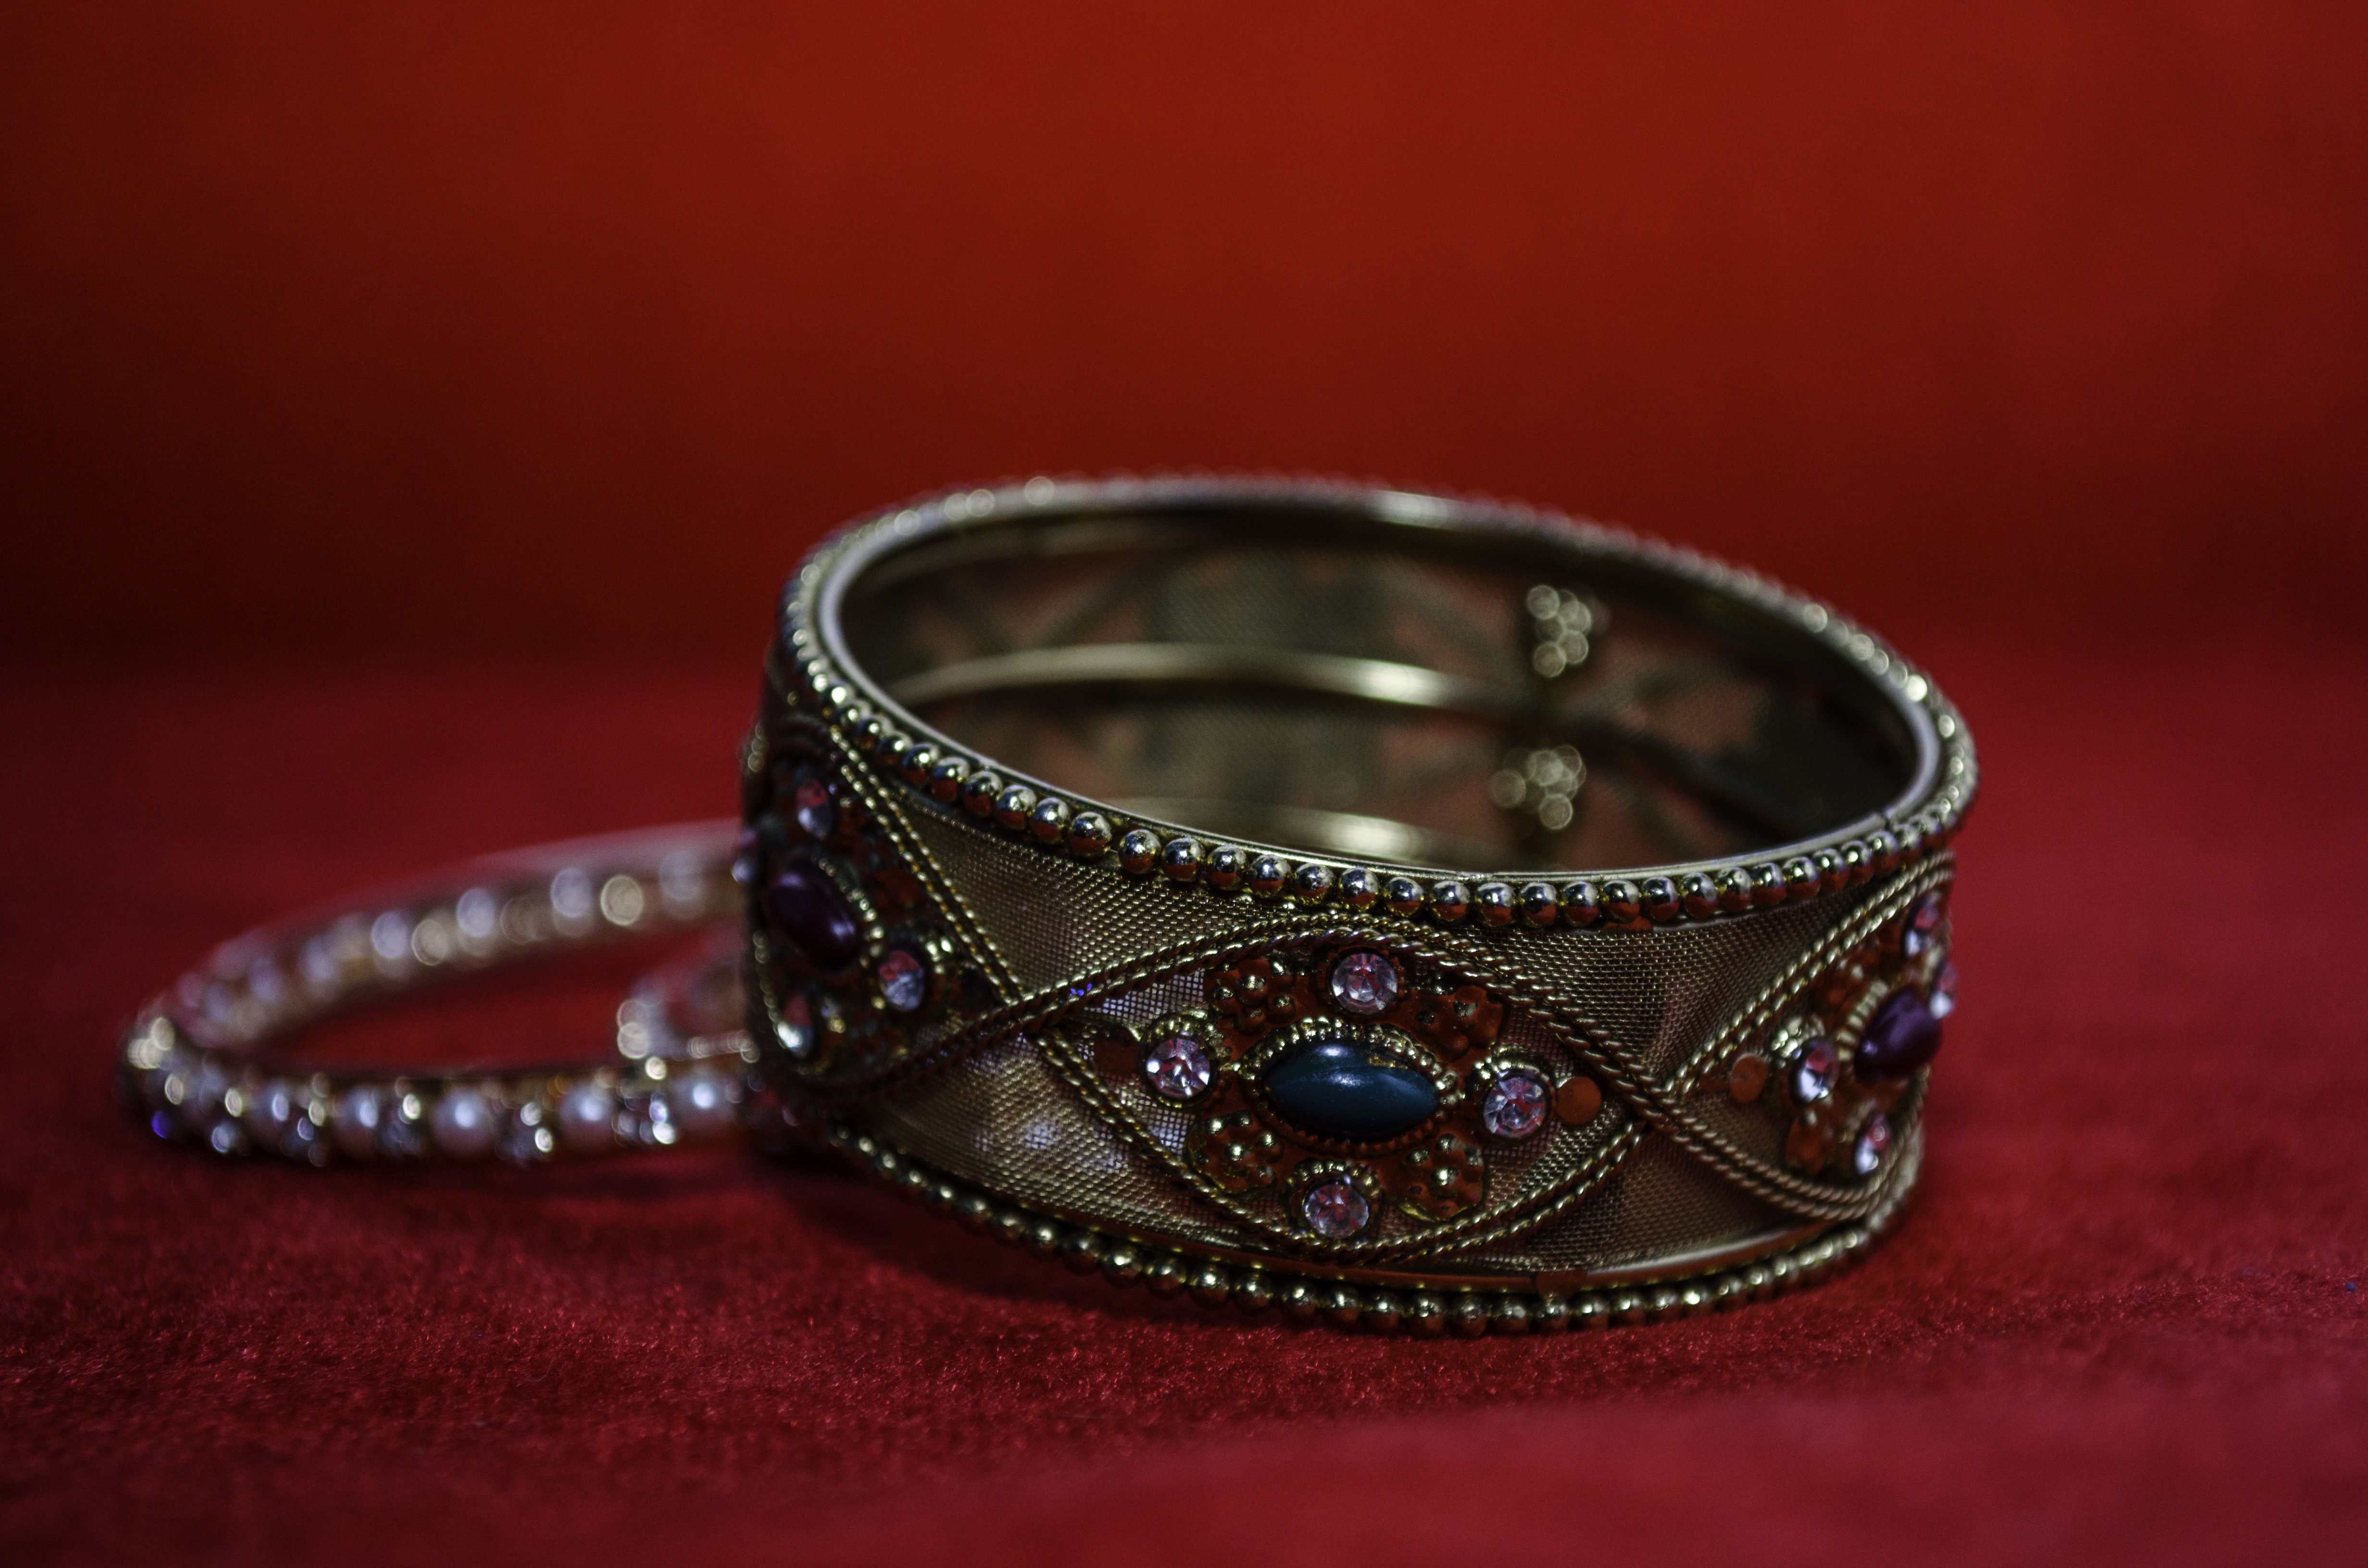
hand, antique, ring, ornament, bangle, bracelet, close up, jewellery, silver, wrist, india, beads, wear, pearls, wristband, fashion accessory